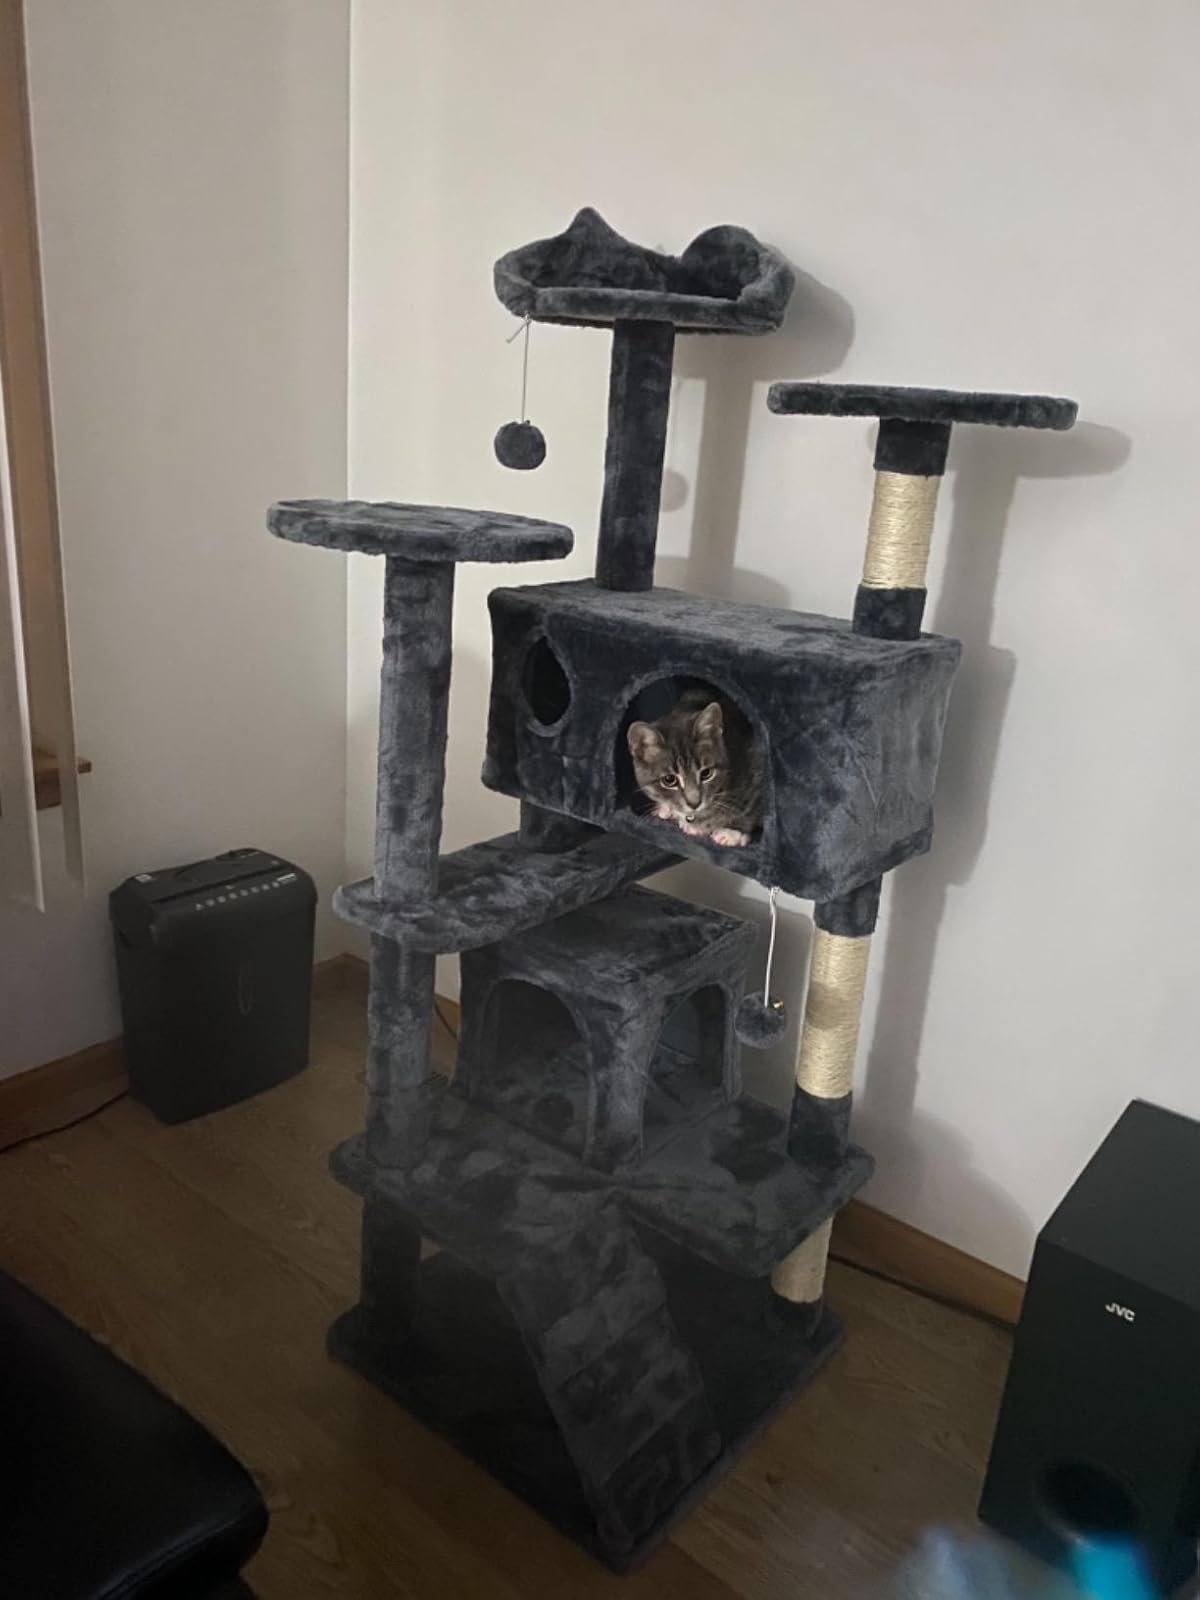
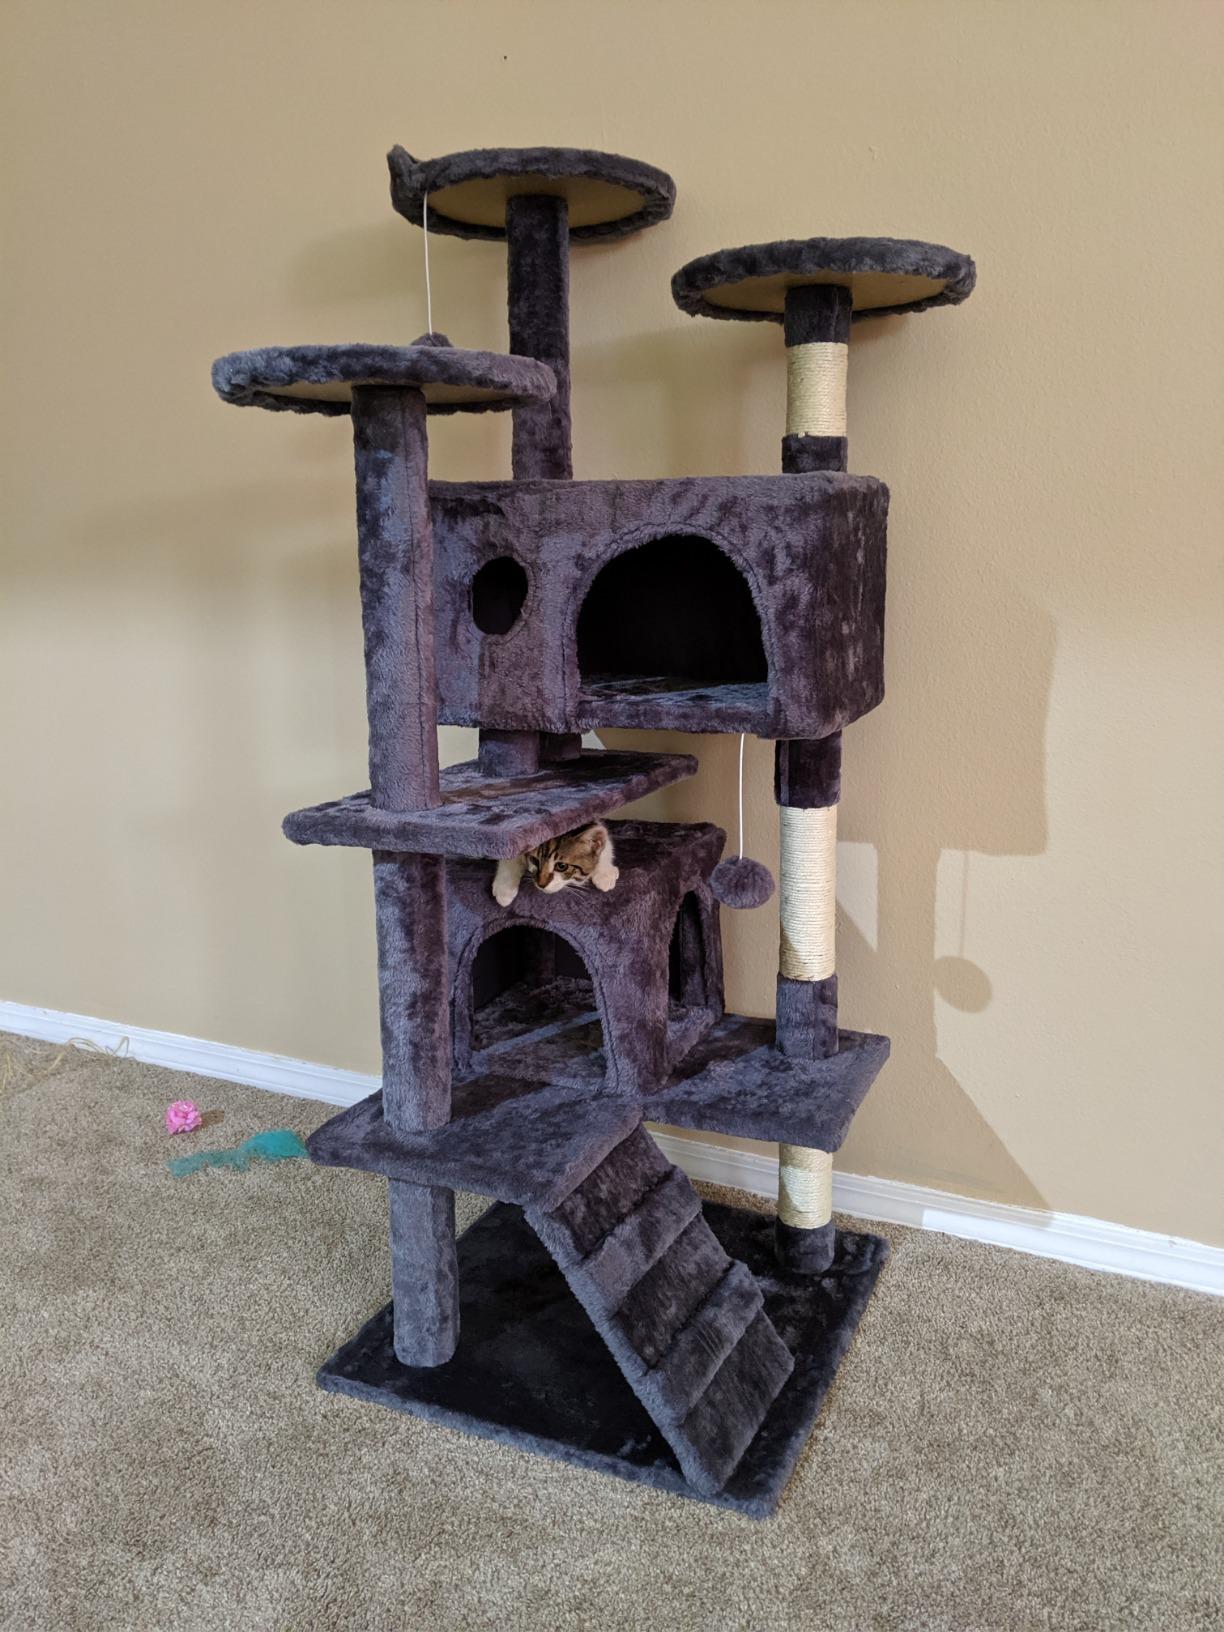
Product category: items_cat tree
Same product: yes